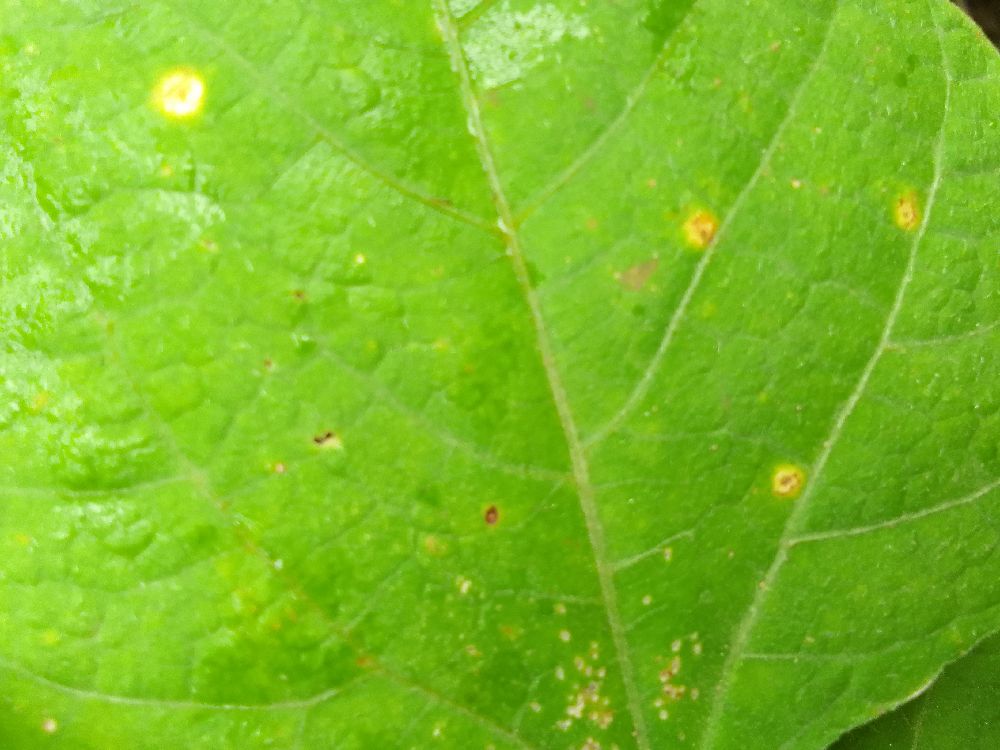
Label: rust